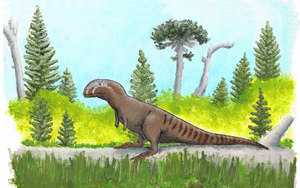
Betasuchus est un genre éteint de dinosaures théropodes de la fin du Crétacé supérieur retrouvé aux Pays-Bas. L'espèce type, et seule espèce, Betasuchus bredai, a été décrite par Harry Seeley sous le nom de Megalosaurus bredai en 1883. Le nom spécifique a été donné en l'honneur du biologiste et géologue néerlandais Jacob Gijsbertus Samuël van Breda, ancien directeur du Musée Teylers.